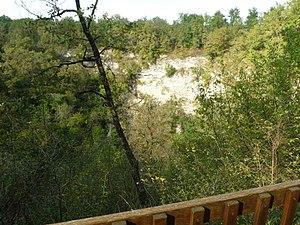
la Grande Fosse, forêt de la Braconne (16), France
La forêt de la Braconne est une forêt domaniale de la Charente, en France, située à l'est d'Angoulême.
Le karst de La Rochefoucauld s’étend sur plus de 500 km² entre La Rochefoucauld à l’est, la faille de l'Échelle à l’ouest, au nord la Bonnieure et au sud le Bandiat.